Hollywood (Gorillaz song)

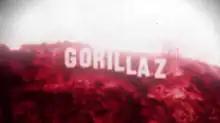
The modified Hollywood sign seen at the end of the video

The visualiser for the song begins with a spinning visual depicting the virtual members of Gorillaz against a moving spiral background, a feature used in visualisers for other songs on the album. However, unlike these, the video's visuals have their own unique red-green color scheme. During Jamie Principle's section of the song, the center of the spinning visual flashes select words from his lyrics. During the chorus sections, an animation of fictional Gorillaz frontman 2-D singing against red-and-green-tinted footage of a generic cityscape and a sequence consisting of words from the chorus flashing against a black background are interspersed. However, during Snoop Dogg's section, he is shown rapping in live-action form (albeit in black and white like 2-D) against the same cityscape footage. Towards the end of the song, the spinning visual can be seen once again zooming out into the background. Just before the video ends, a modified Hollywood sign reading "GORILLAZ" is shown.